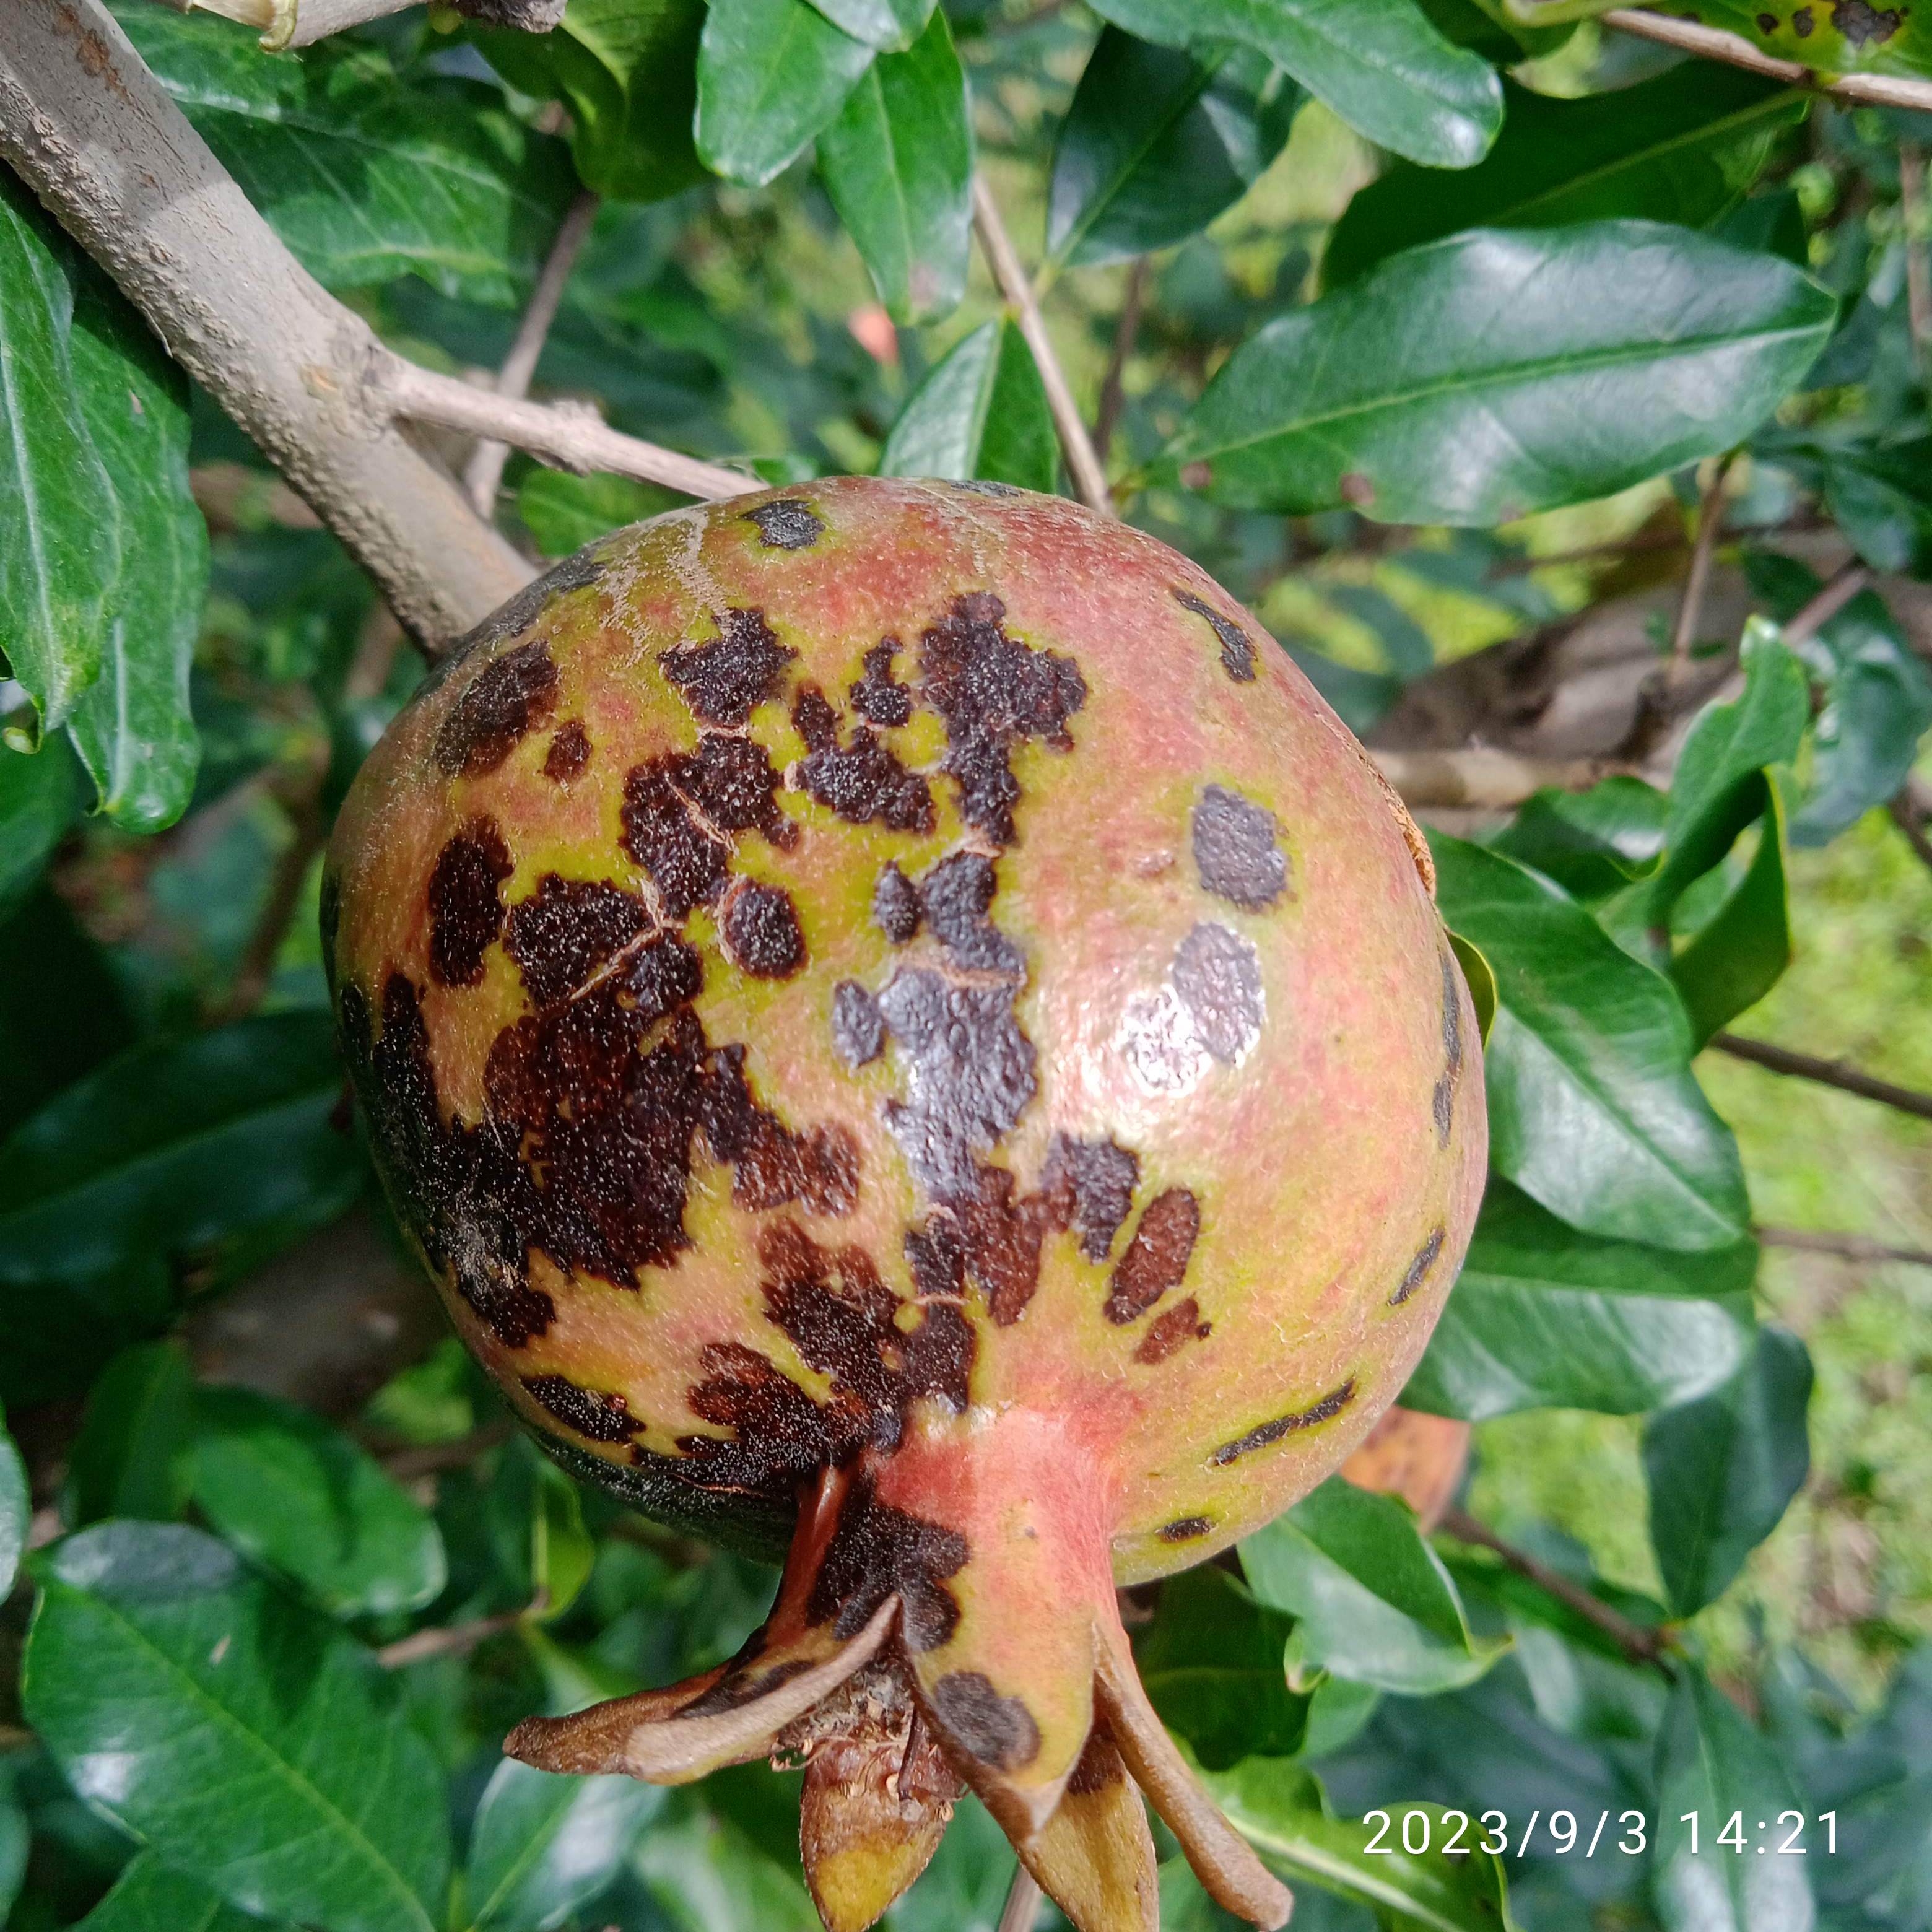
Label: Anthracnose